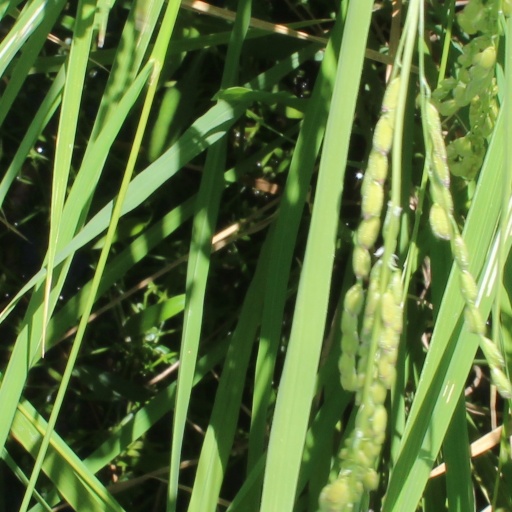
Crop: rice